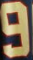
Number: 9